Came

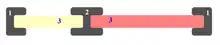
Schematic depiction of H- and U-shaped lead came cross sections, with embedded glass pieces

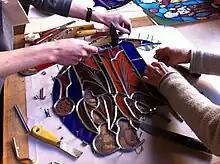
Musée de Cluny students at work in a stained glass workshop

A came is a divider bar used between small pieces of glass to make a larger glazing panel.